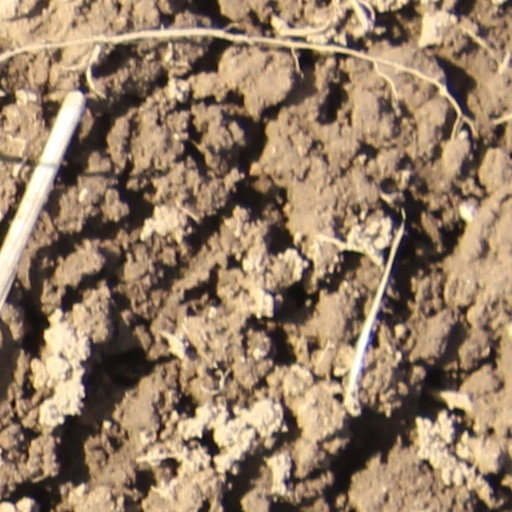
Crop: wheat